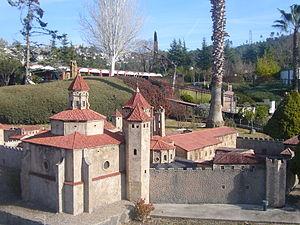
Catalunya en Miniatura est un parc de miniatures ouvert en 1983 à Torrelles de Llobregat, à 17 km de Barcelone. D'une superficie de 60 000 mètres carrés dont 35 000 mètres carrés dédiés aux maquettes, il s'agit d'un des plus grands parcs miniatures. Il présente des modèles réduits de 147 ouvrages de l'architecture calatane et majorcaine, dont les œuvres d'Antoni Gaudí.